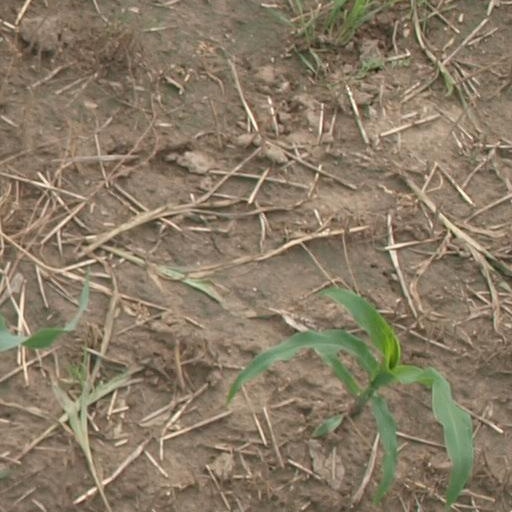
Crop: maize; corn